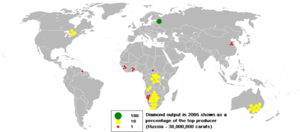
Carbon / Produktion / Diamant
Diamantudvinding i 2005
Carbon, kulstof eller karbon er et grundstof med atomnummer 6 i det periodiske system med symbolet C. I det periodiske system er carbon det første af seks grundstoffer i gruppe 14, som har sammensætningen af deres ydre elektronskal til fælles. Det er ikke-metallisk og tetravalent — hvilket vil sige, at det gør fire elektroner tilgængelige til at danne kovalente kemiske bindinger. Tre isotoper findes naturligt: ¹²C og ¹³C er stabile, mens ¹⁴C er radioaktiv med en halveringstid på omkring 5.730 år. Carbon er et af meget få grundstoffer, der har været kendt siden oldtiden.